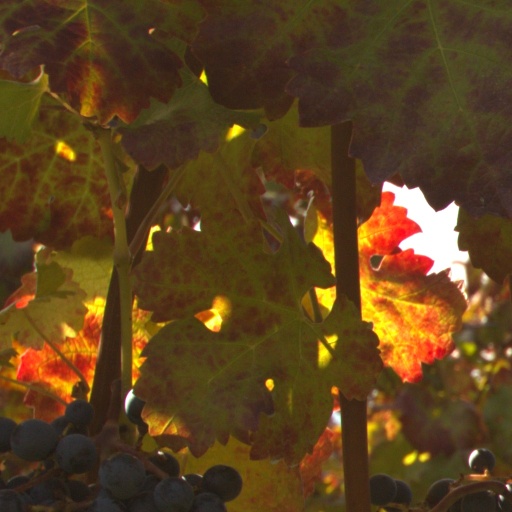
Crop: grape